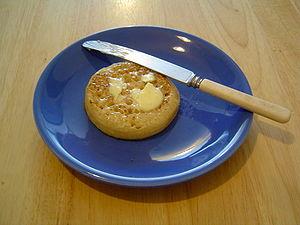
Un crumpet est une variété de pain faite de farine et levure. On le consomme principalement au Royaume-Uni, mais aussi dans tout le Commonwealth.